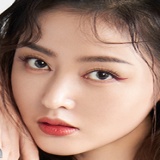
diễn viên Trương Thiên Ái